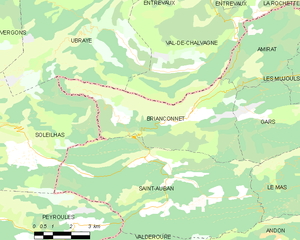
Carte des communes françaises: Briançonnet